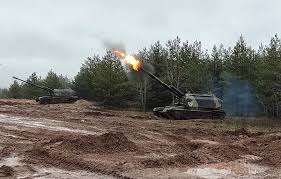
Label: 2S19_MSTA